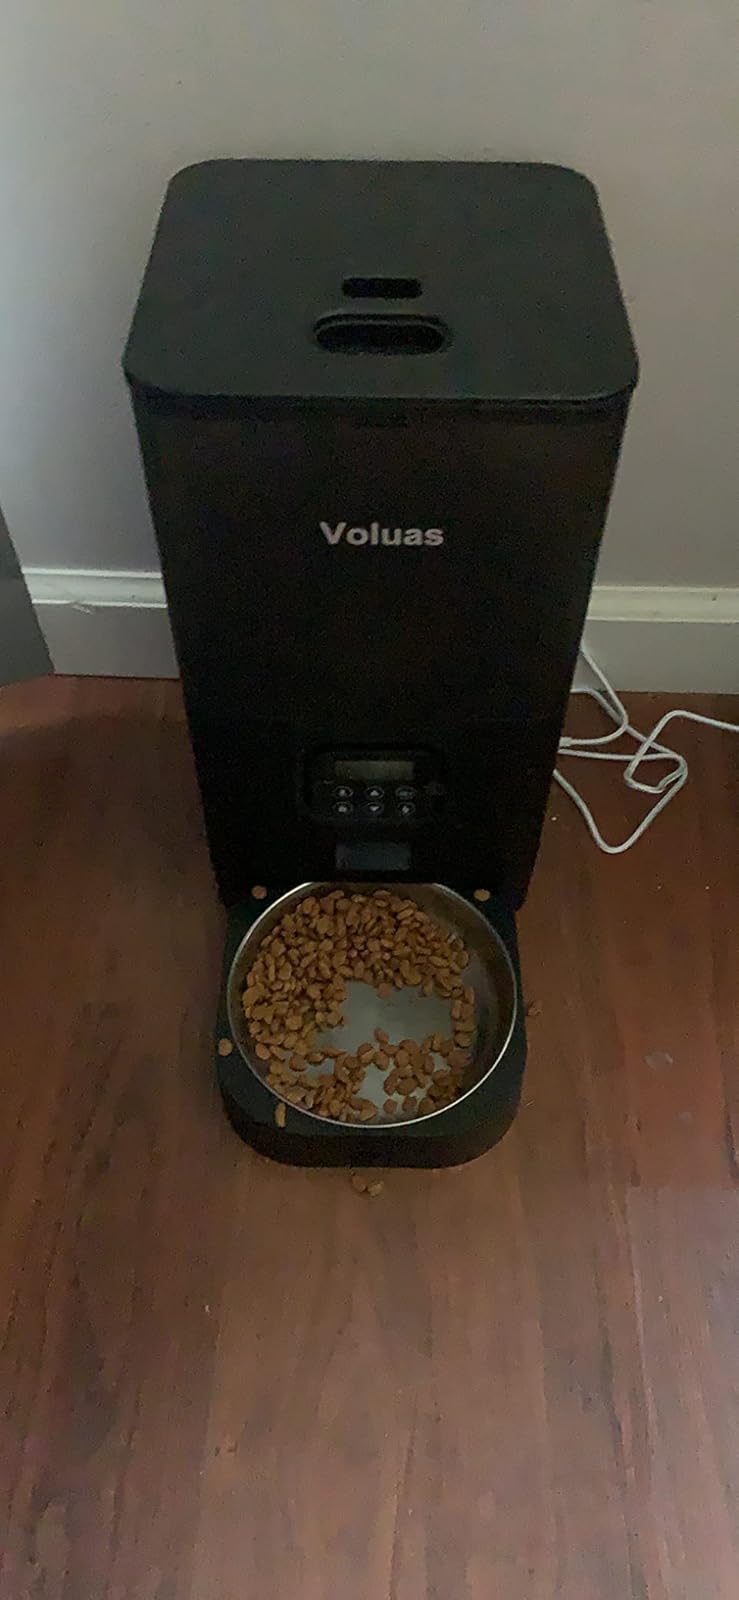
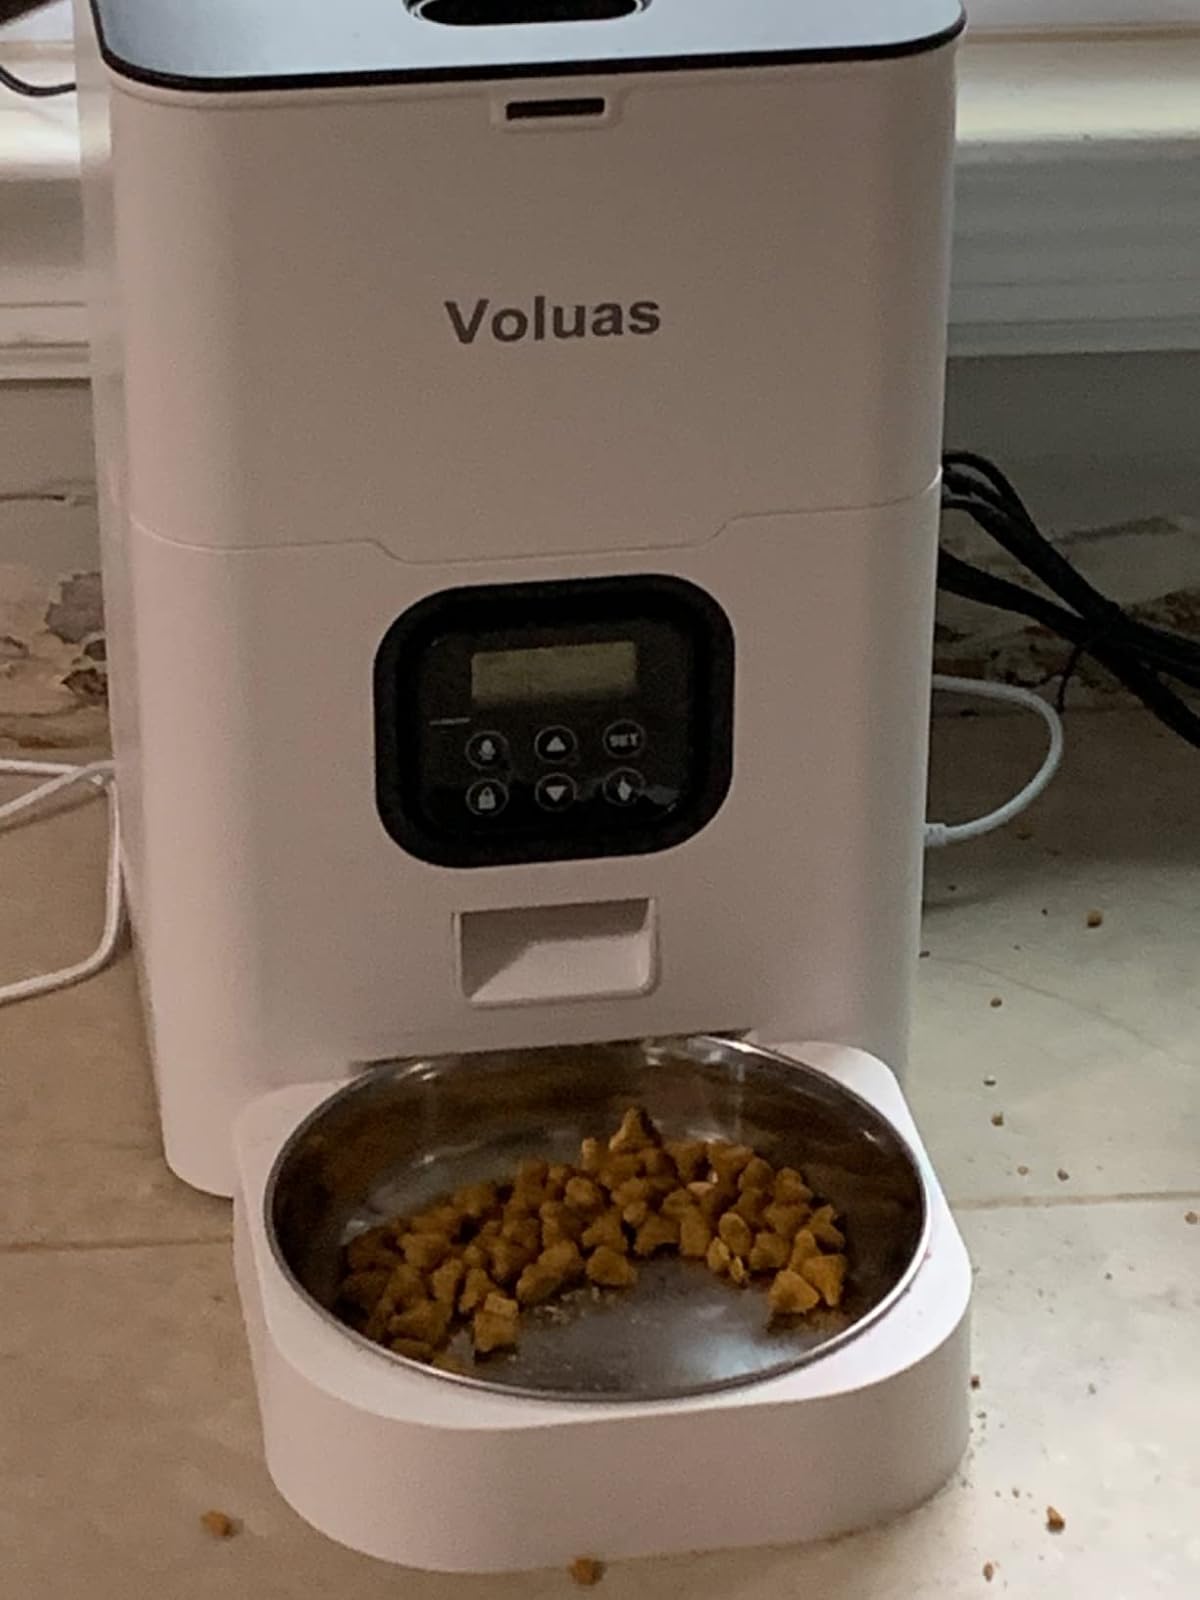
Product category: items_feeder
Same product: no